Sandviken

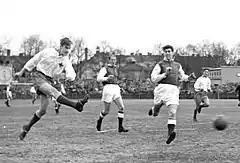
Jernvallen was a venue for the 1958 FIFA World Cup

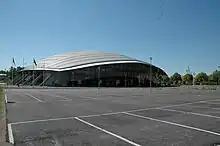
Göransson Arena

Sandvikens AIK have become Swedish bandy champions several times. From the season 2009-10, they play indoors in Göransson Arena. This arena was the Division A venue for the 2017 Bandy World Championship. Sandviken also hosts the World Cup, in which the home team in 2017 won for the first time on home ice (and the first time at all ever since 2002).